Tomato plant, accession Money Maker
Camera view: bottom (45 deg); turntable rotation: 90 degrees
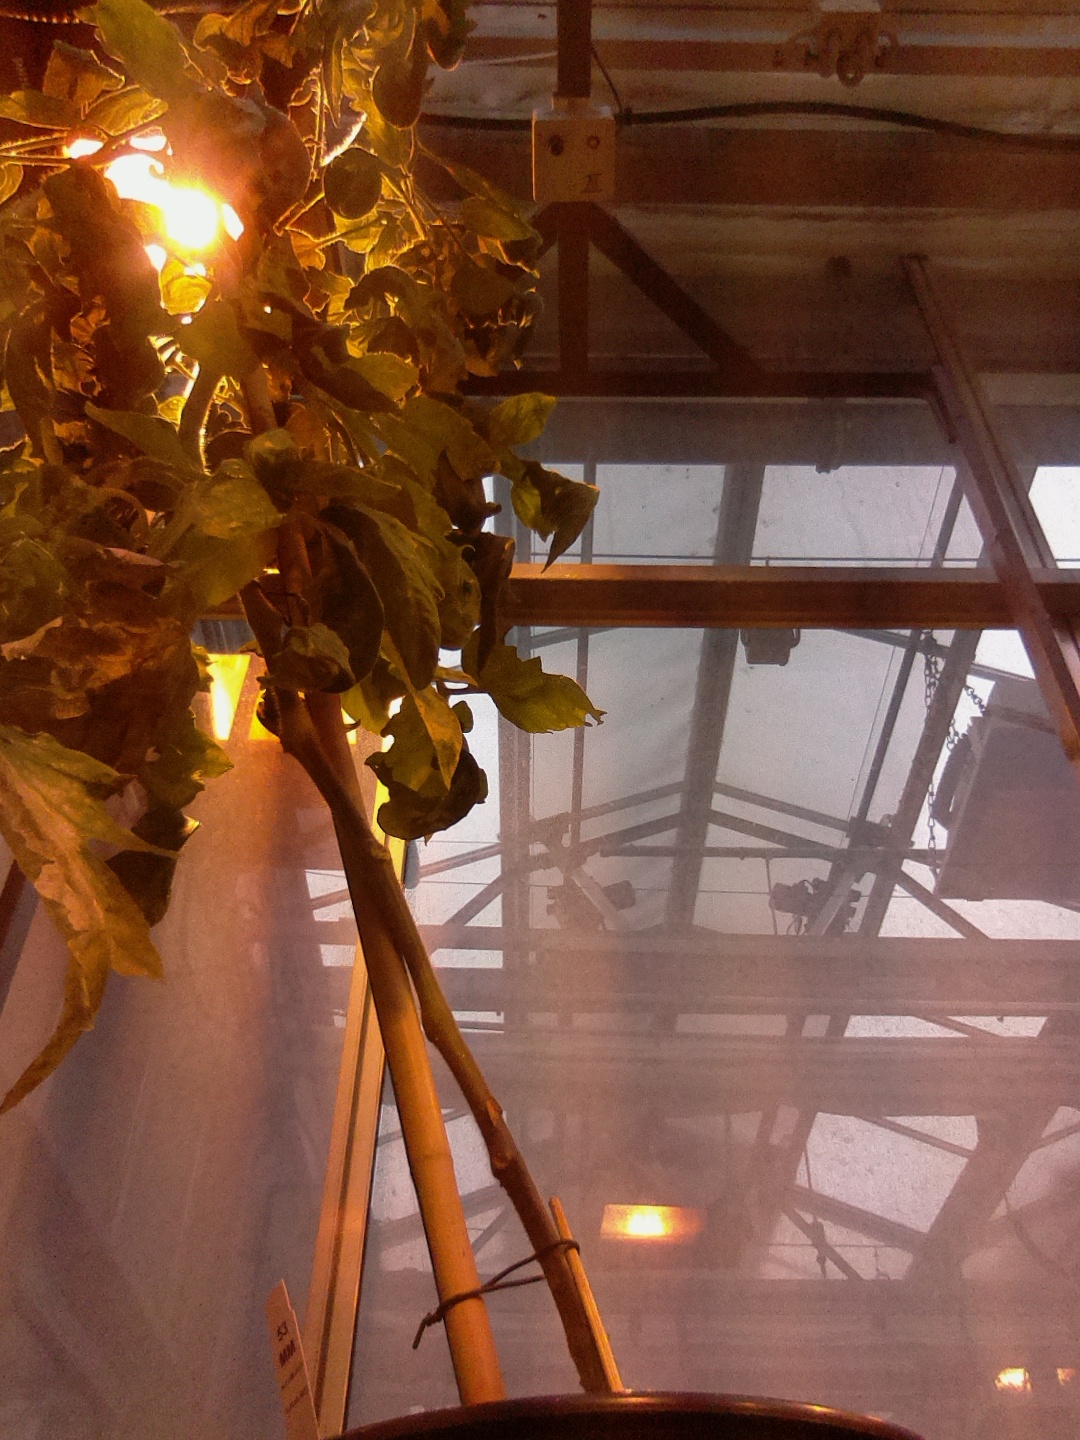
BBCH growth stage 75: 50%-60% of final fruit size